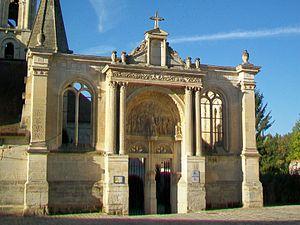
Le portail Renaissance pour l'extension inachevée.
Cergy est une commune française située dans le département du Val-d'Oise, en région Île-de-France.
L'église Saint-Christophe est une église catholique paroissiale située à Cergy, en France. Son extraordinaire portail Renaissance tourné vers le village et son clocher roman qui est l'un des plus anciens du département à compter deux étages attirent les regards, mais le reste des élévations est de faible intérêt. Franchissant le portail, l'on pénètre dans un genre de vestibule à ciel ouvert, qui offre la vue sur des vestiges architecturaux et des arrachements de maçonnerie, et donne l'image d'une église partiellement ruinée. Ce n'est pas tout à fait le cas, car les travaux entrepris à la Renaissance n'ont jamais été achevés, mais l'ancienne nef romane des années 1130 / 1140 a effectivement été démolie en 1904. Elle était vétuste, et sa suppression a facilité les travaux de consolidation du clocher en 1905. La façade occidentale actuelle et les murs clôturant le bas-côté sud Renaissance datent de cette époque. De l'intérieur, l'église se présente comme un espace carré de trois travées de long et de trois travées de large, pratiquement homogène à l'exception de la base du clocher qui reste romane.